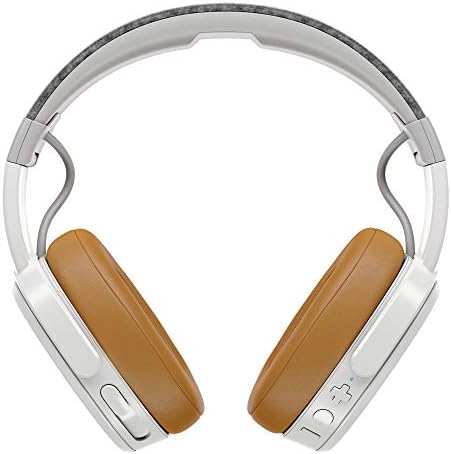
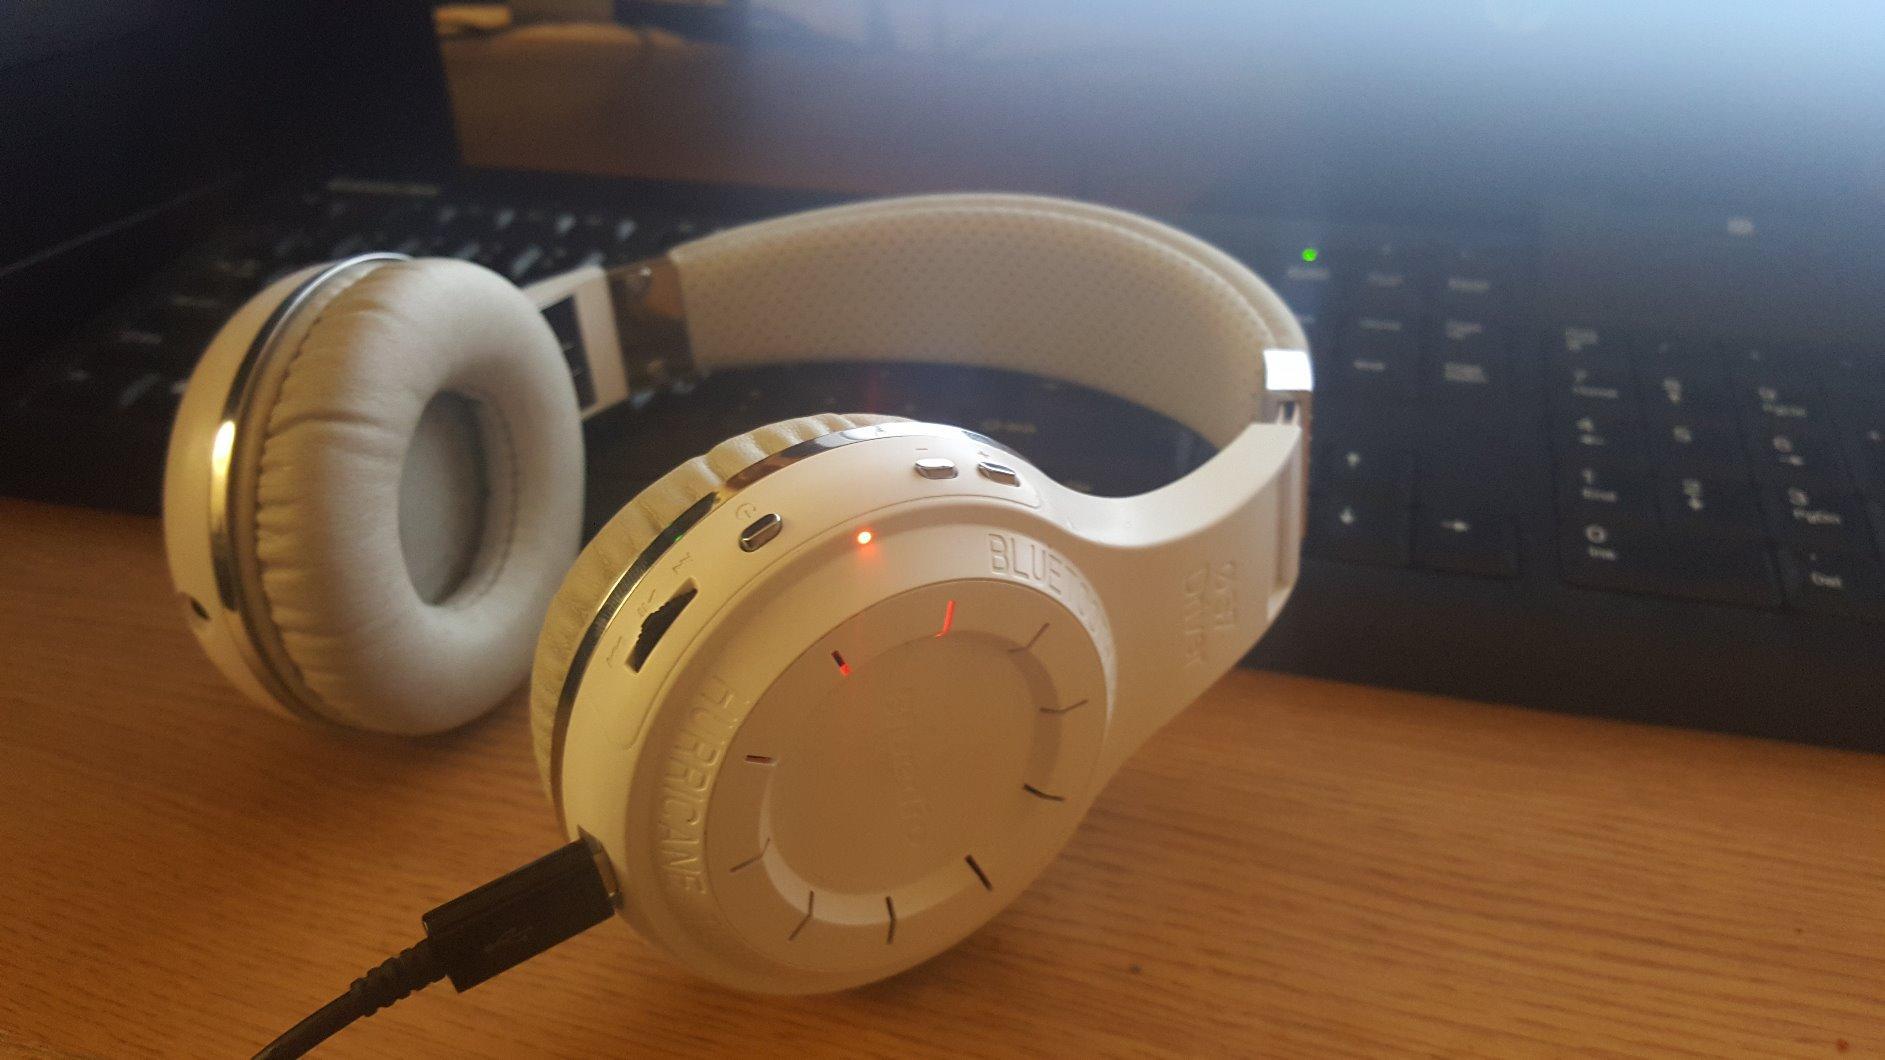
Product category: headphones
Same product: no